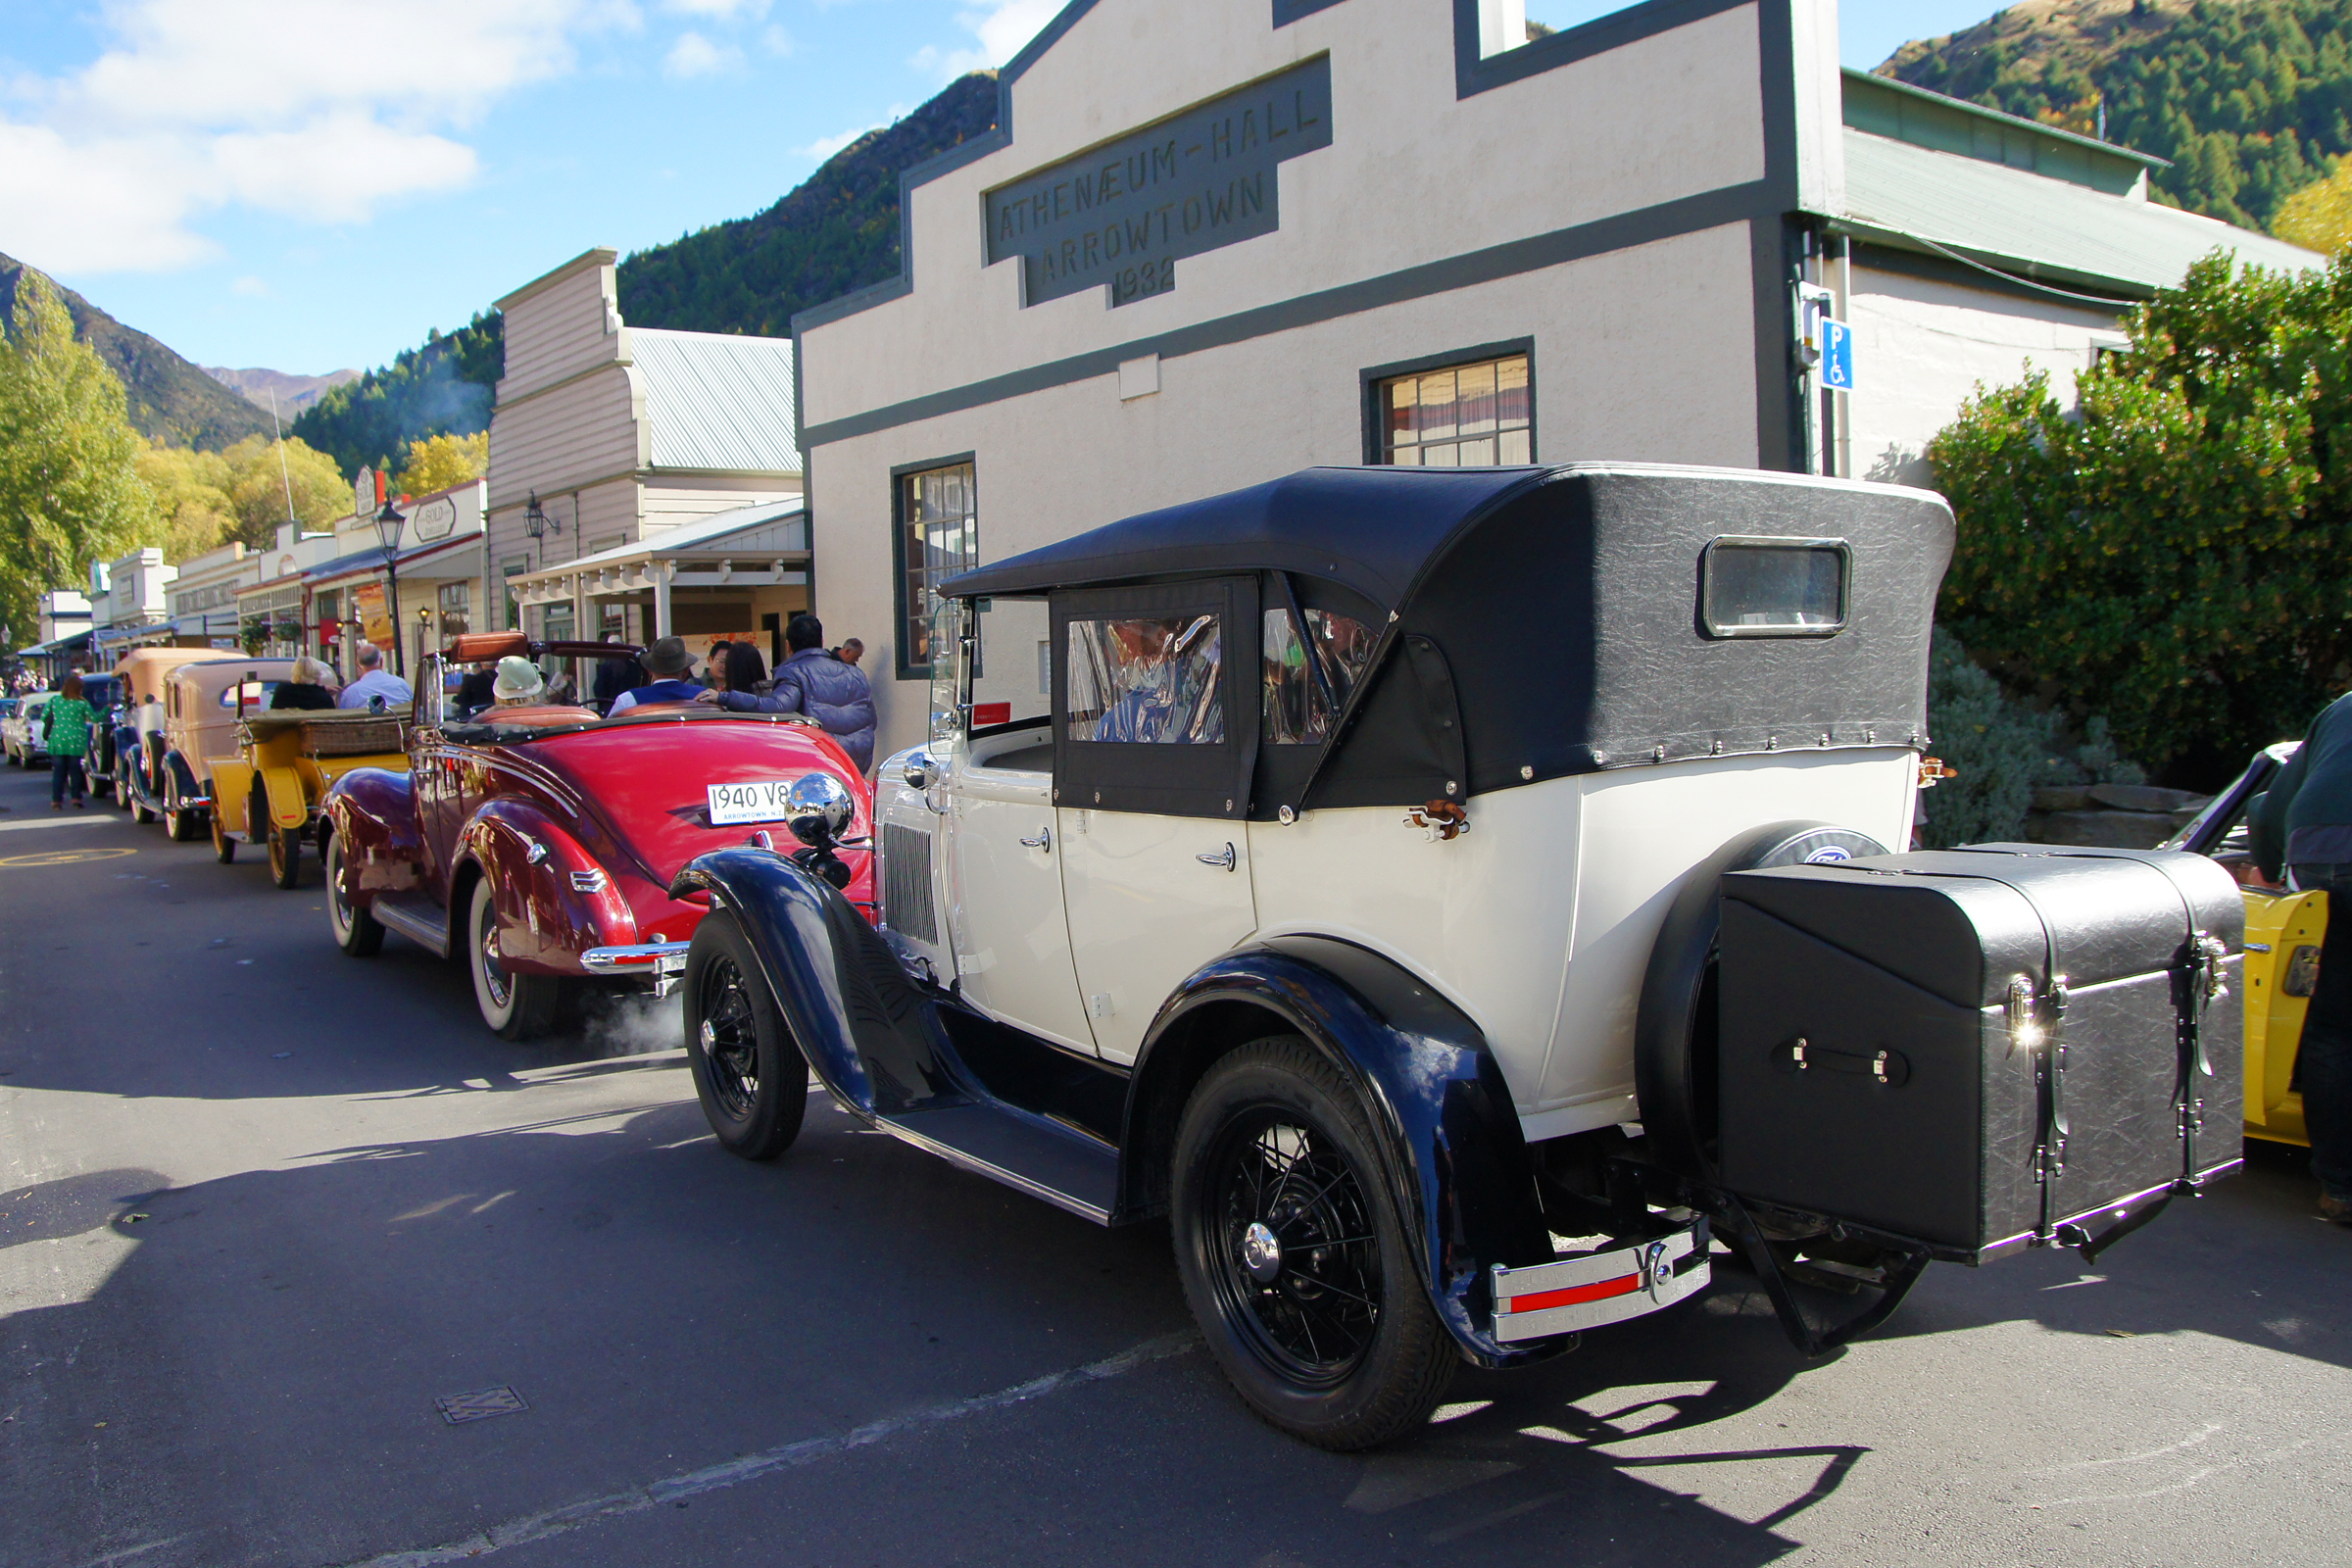
car, transport, vehicle, motor vehicle, vintage car, cars, carshow, classiccars, vintagecars, autoshows, carparade, cartrunk, vintangecarclubs, carsrestored, antique car, hot rod, land vehicle, automobile make, luxury vehicle